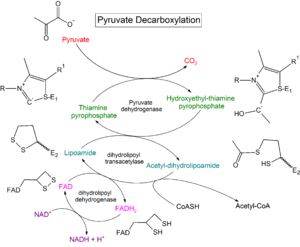
La décarboxylation du pyruvate, ou décarboxylation oxydative, est la réaction chimique catalysée par le complexe pyruvate déshydrogénase reliant la glycolyse au cycle de Krebs en convertissant le pyruvate en acétyl-CoA :